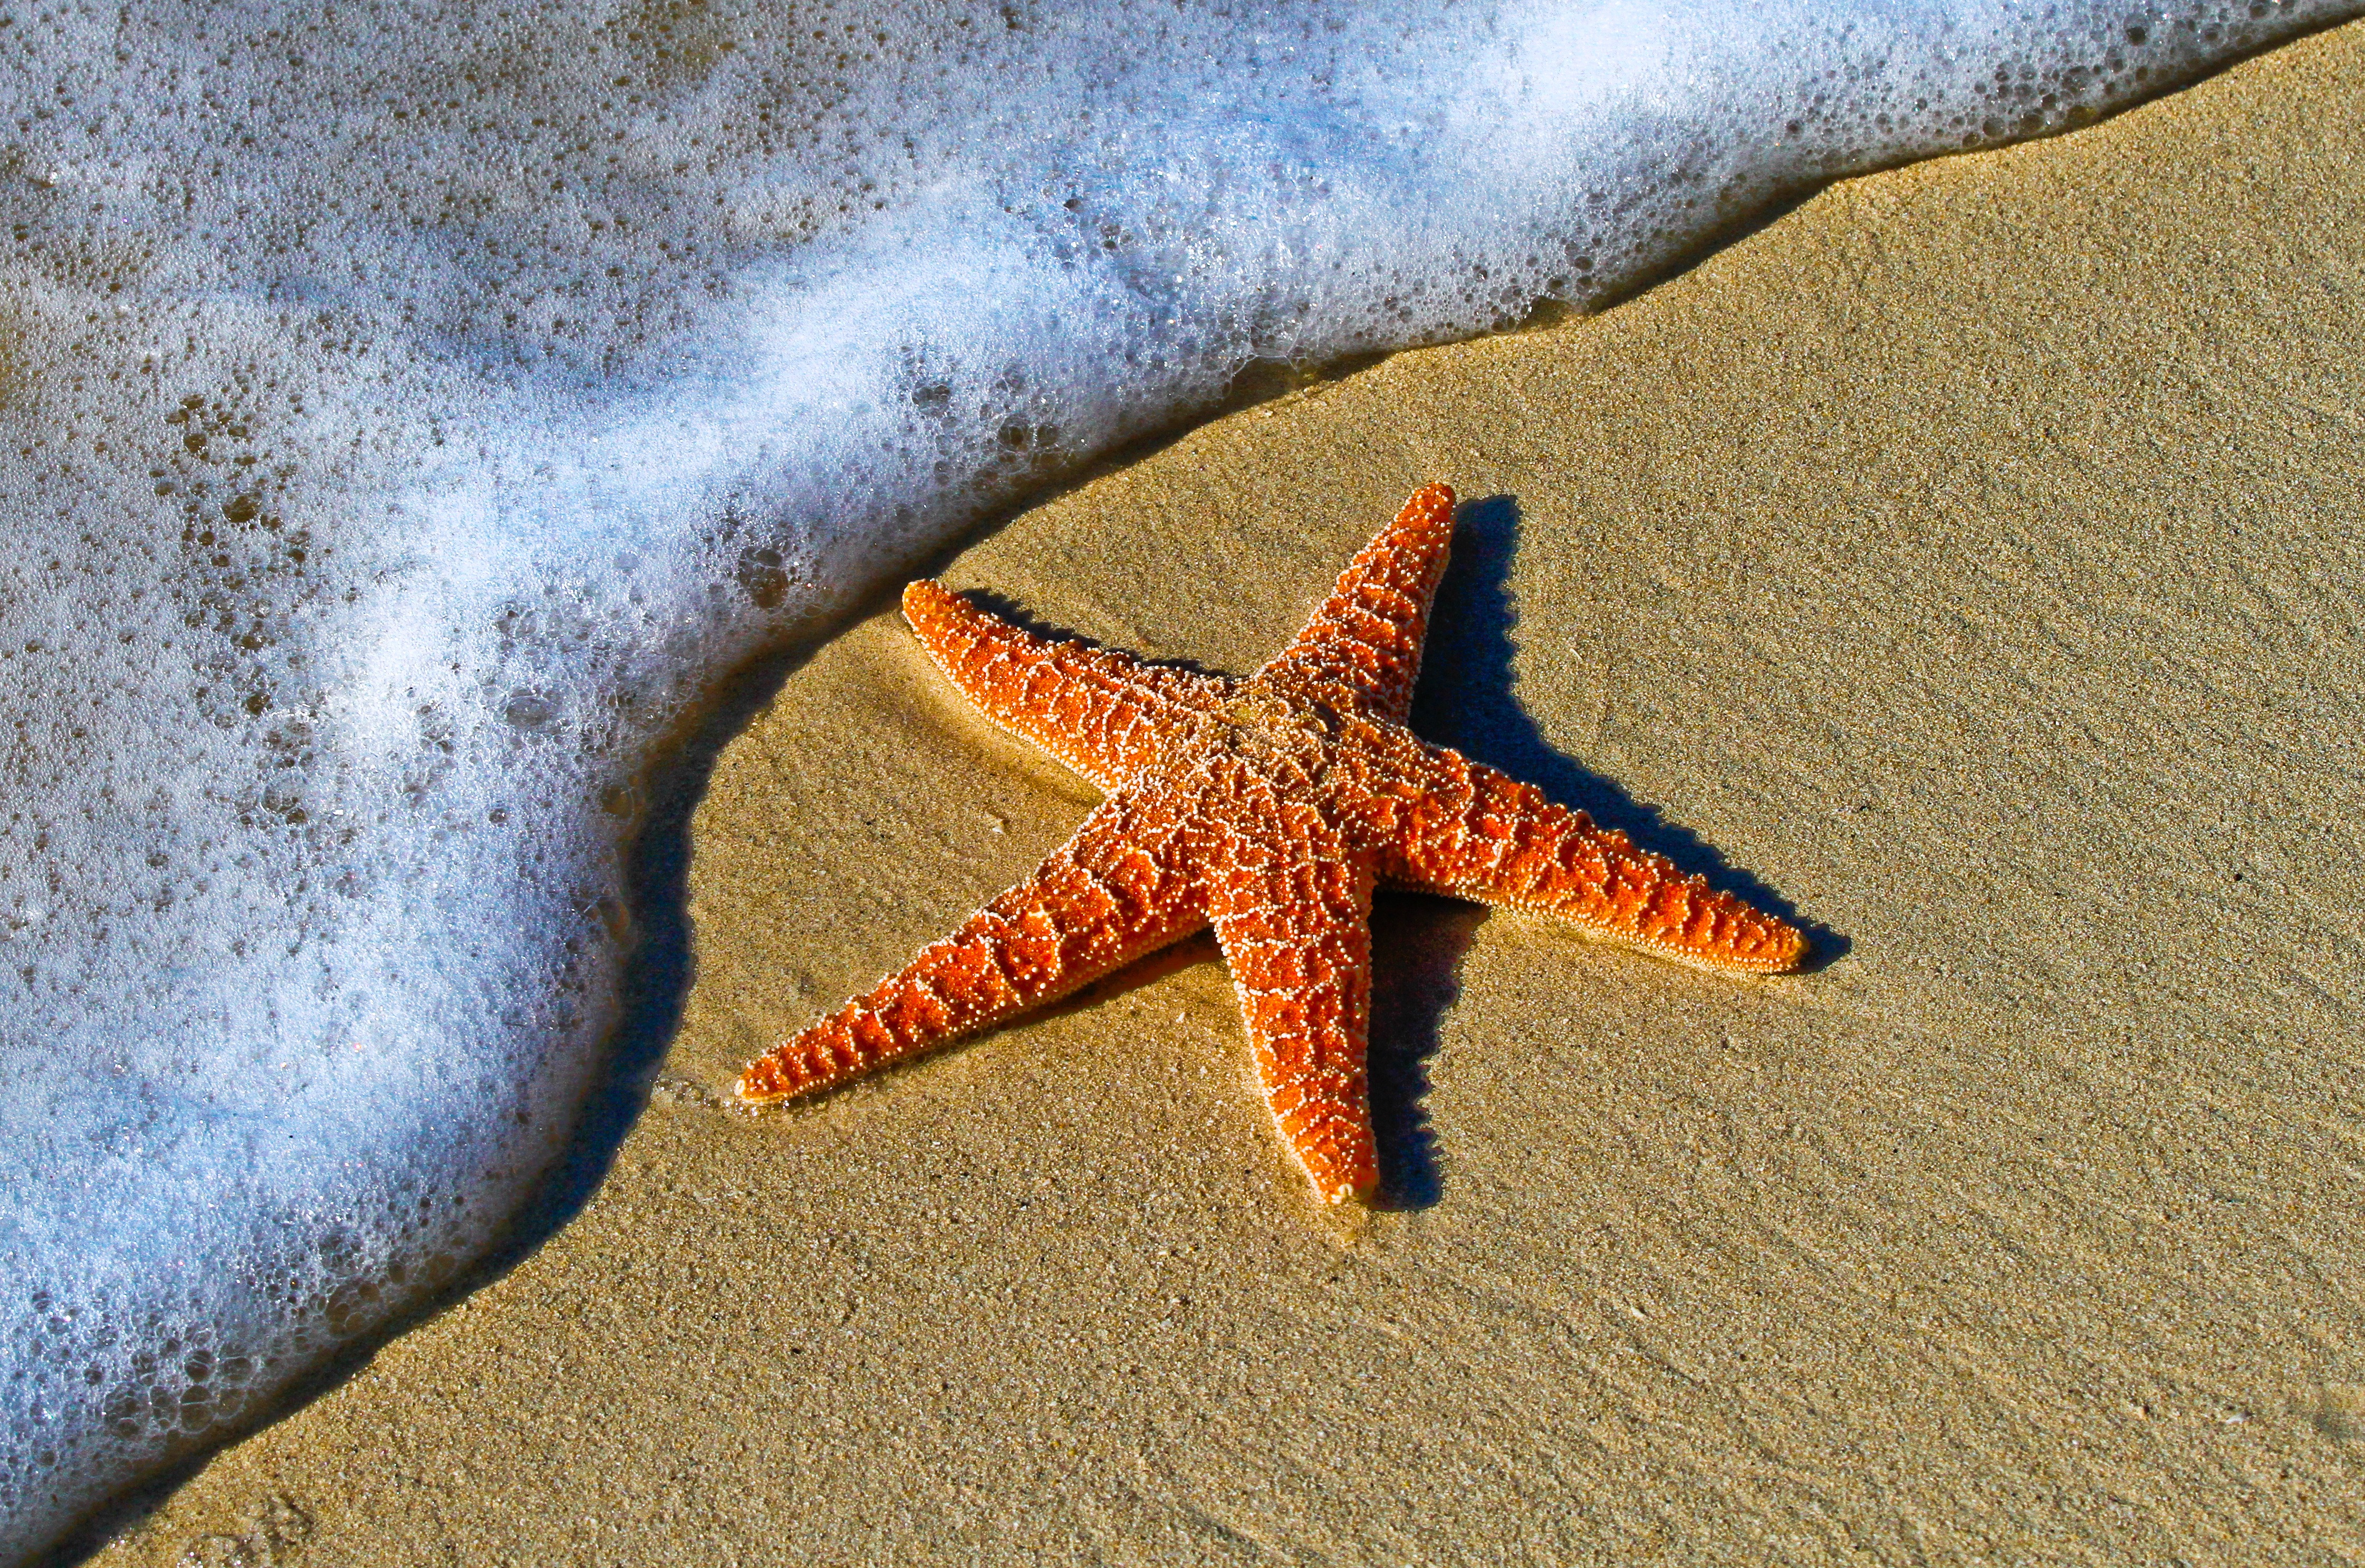
beach, water, sand, foam, starfish, invertebrate, echinoderm, marine biology, marine invertebrates